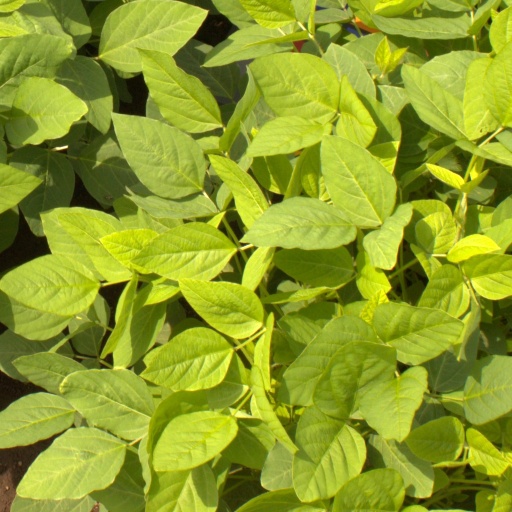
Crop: soybean